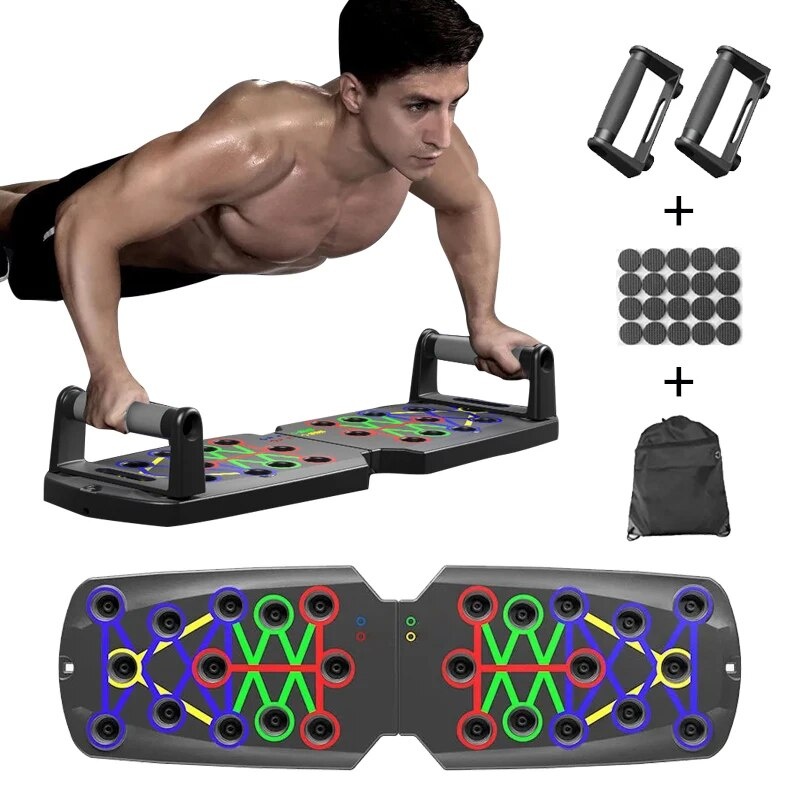
Push up Board Portable Multi Functionfoldable Workout Equipments Push up Bar for Home Gym Equipment Bodybuilding Fitness Sports
Product description: 1. Different color-coded push plates focus on the muscles to be exercised. 2. The sturdy push plate system has multiple positions and angles to shape and maximize the contour of the upper body. 3. Burn calories and increase strength through this innovative system and take you to complete body strength and physical training. 4. Portable and easy to assemble and store. 5. High-quality, padded non-slip handle.
Brand: your1stophealthshop
Category: Sporting Goods > Fitness & General Exercise Equipment > Push Up & Pull Up Bars